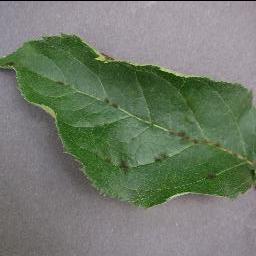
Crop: apple
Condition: scab